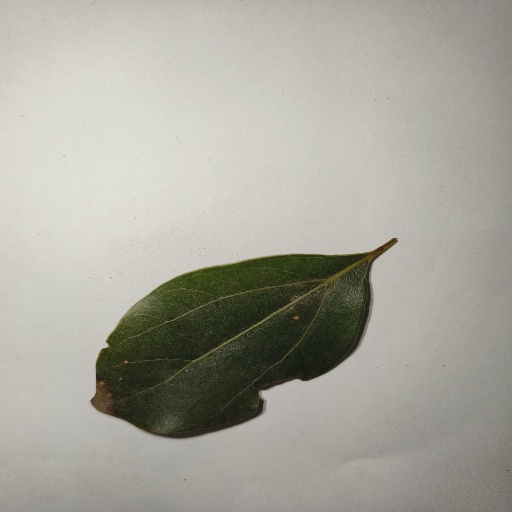
Species: Camphor
Leaf condition: Shot Hole